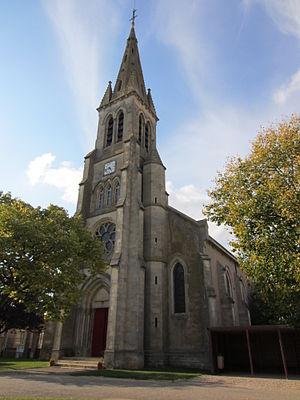
Flirey est une commune française située dans le département de Meurthe-et-Moselle en région Grand Est.